Magkaagaw

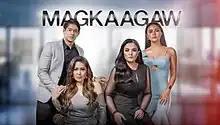
Title card

( / international title: "Broken Faith") is a Philippine television drama series broadcast by GMA Network. Directed by Gil Tejada Jr., it stars Sheryl Cruz, Sunshine Dizon, Klea Pineda and Jeric Gonzales. It premiered on October 21, 2019 on the network's Afternoon Prime and Sabado Star Power sa Hapon line up. The series concluded on March 31, 2021, with a total of 160 episodes.